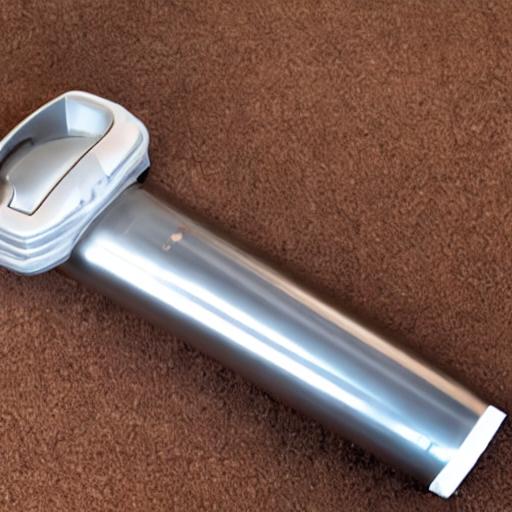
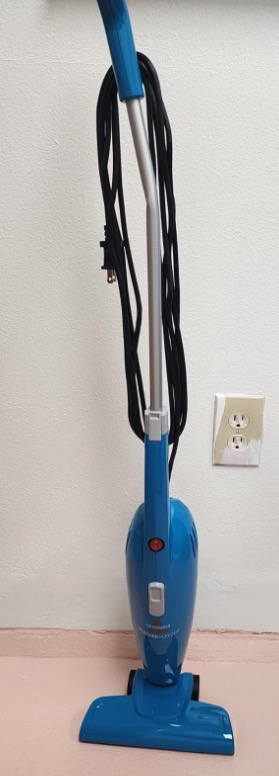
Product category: items_vacuum
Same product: no